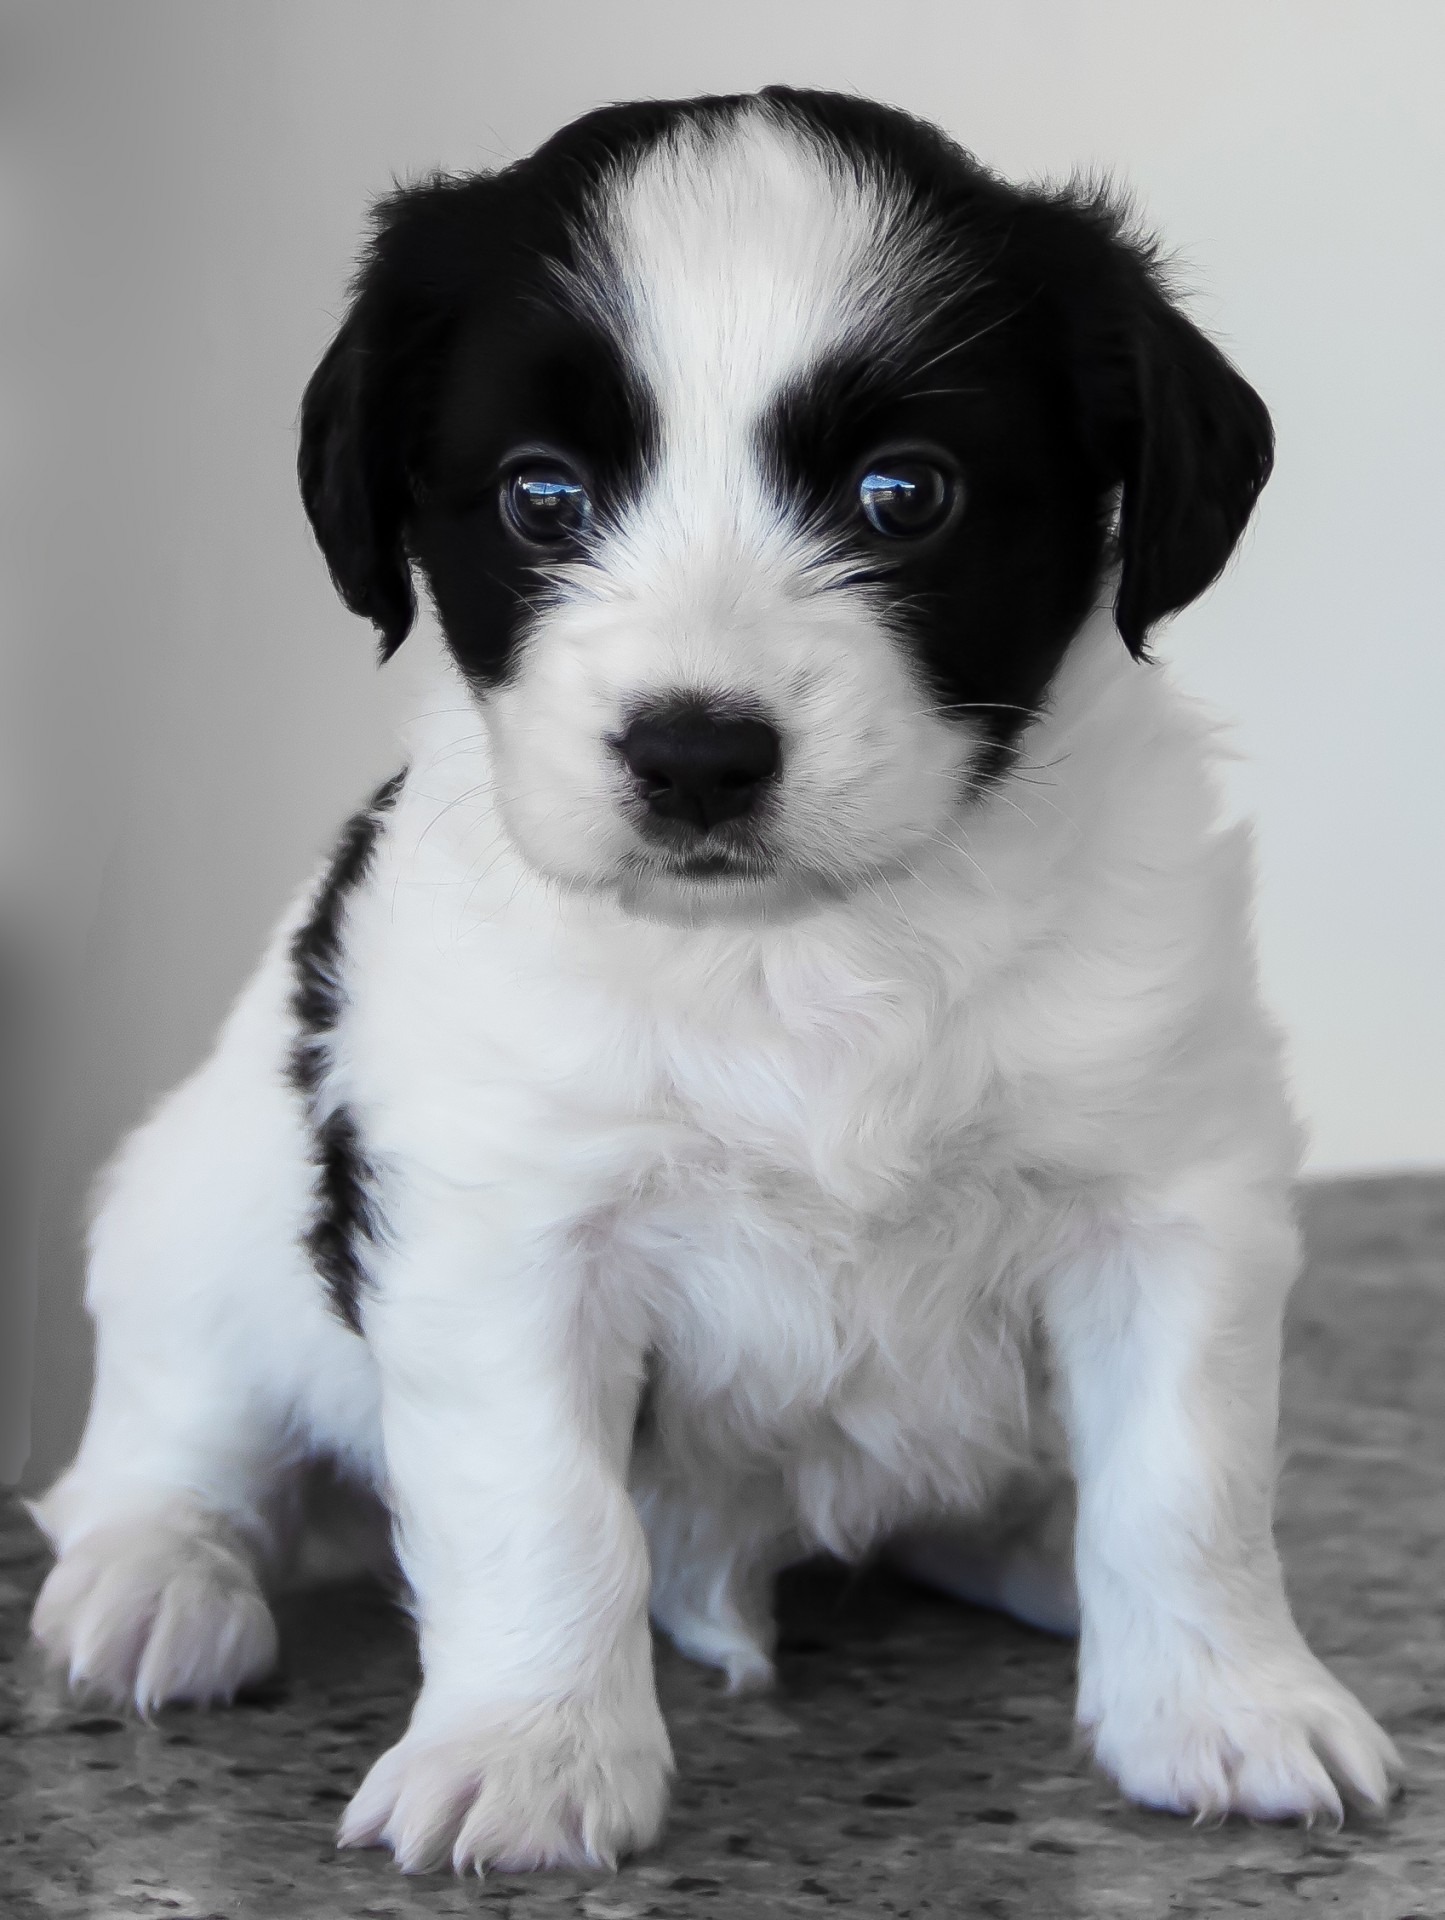
sweet, puppy, dog, animal, cute, pet, mammal, baby, spaniel, vertebrate, adorable, dog breed, terrier, havanese, dog like mammal, carnivoran, dog crossbreeds, russell terrier, cavachon